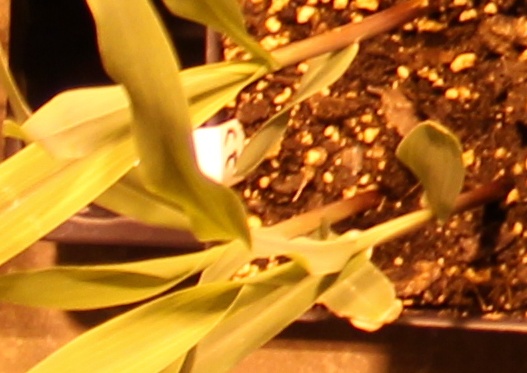
Label: Corn